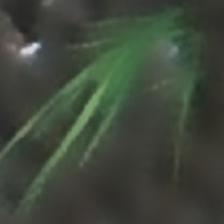
Label: single